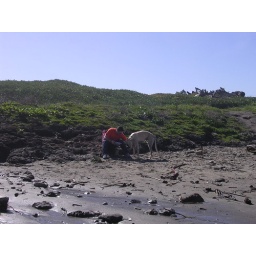
Kevin and Babar helping Marina hunt for beach glass at glass beach in Ft. Bragg!